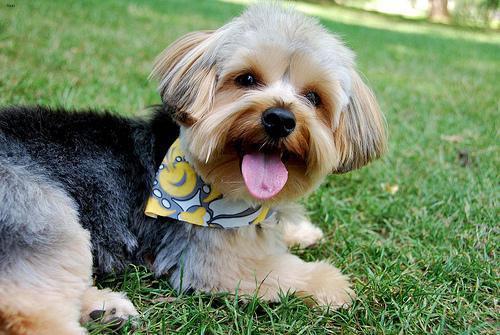
yorkshire terrier